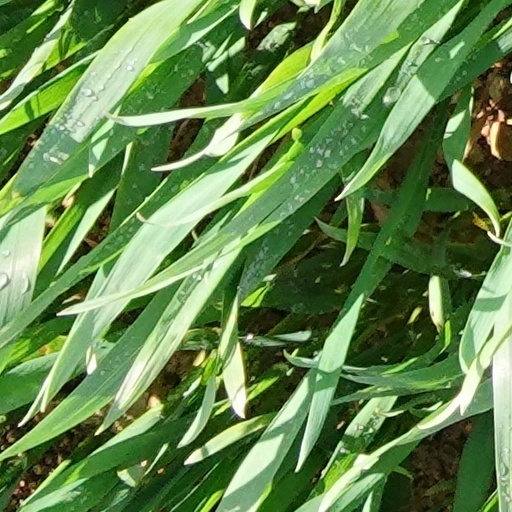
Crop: wheat